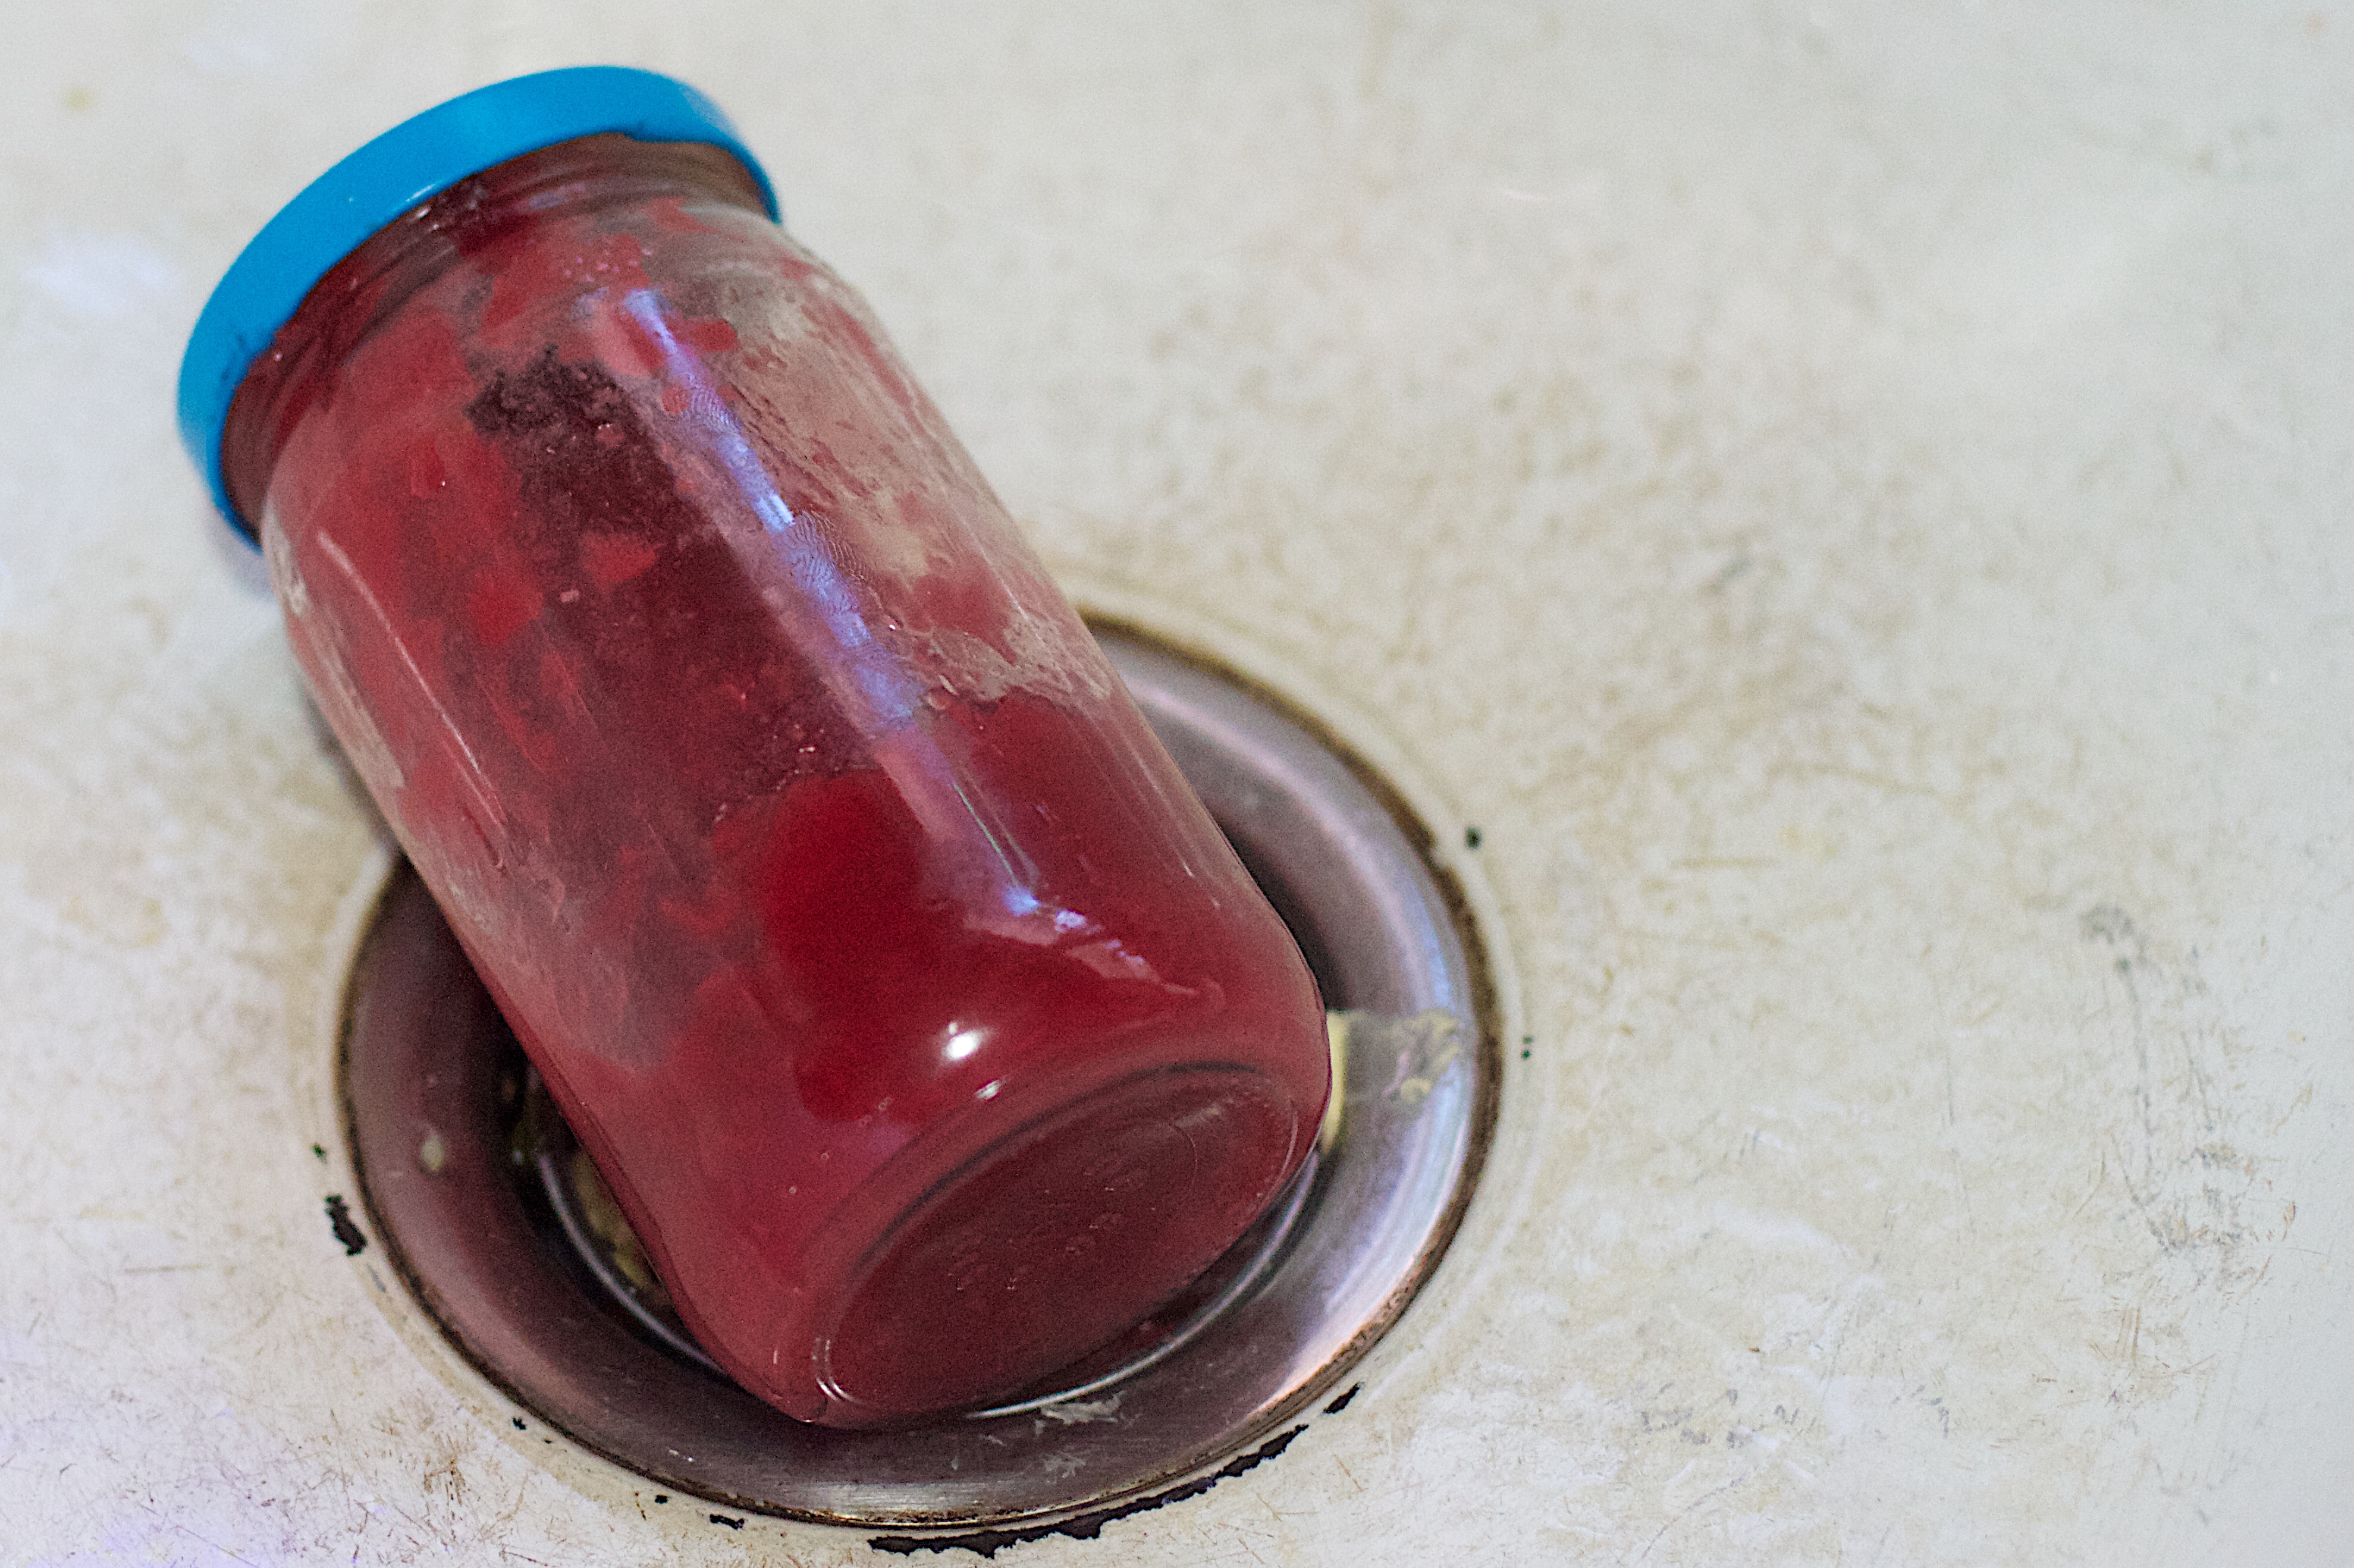
hand, food, red, produce, drink, bottle, pink, lip, cool image, organ, cosmetics, drinkware